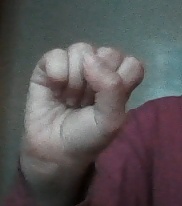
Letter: saad